Villeselve

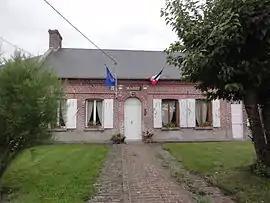
The town hall in Villeselve

Villeselve is a commune in the Oise department in northern France.